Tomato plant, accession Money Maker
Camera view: vertical (180 deg); turntable rotation: 210 degrees
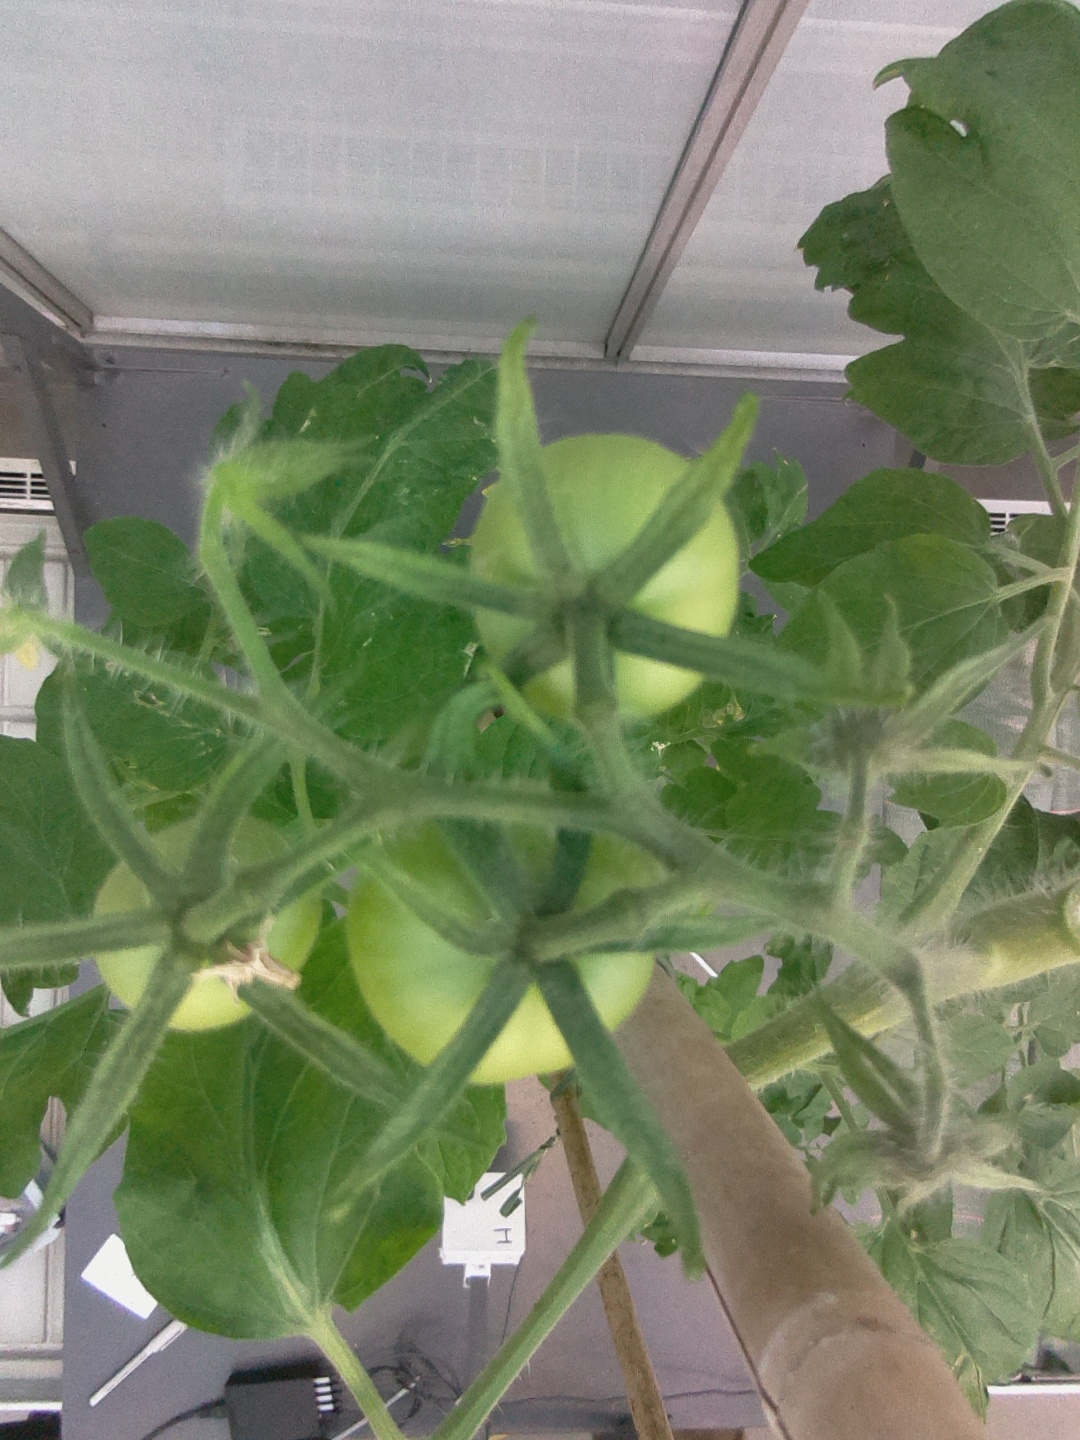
BBCH growth stage 72: 20%-30% of final fruit size